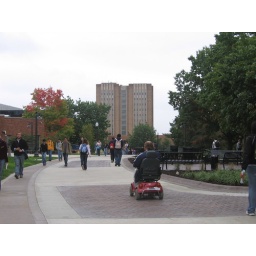
the library is 12 floors, the tallest building in the town